Frank Russell White

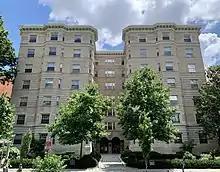
White designed the Somerset House in 1916 for Harry Wardman.

White continued working for Wardman, becoming one of his master architects at a time Wardman was building thousands of homes and apartment buildings in Washington, D.C. The combination of Beers' tutoring and working with prolific developer Wardman resulted in White becoming a skilled architect, designing a variety of building types. White's professional relationship with Wardman continued for 25 years, although he began working with other developers in 1917 including Victor Cahill, Anita Eckles, Zachariah T. Goldsmith, Fred Gore, Joseph A. Howar, Karla King, and Ernest G. Walker.